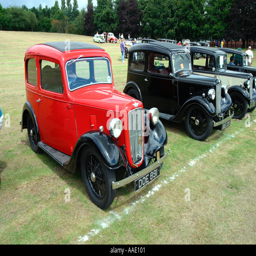
car at a vintage and veteran car show near the old factory